Ada Dorée

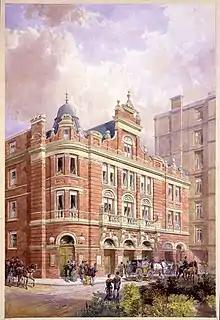
The Savoy Theatre in 1881

In February 1884, Dorée joined a D'Oyly Carte touring company playing the contralto role of Lady Blanche in Gilbert and Sullivan's "Princess Ida". In August of that year, at Portsea, she married another member of the company, Eric Thorne; after the Banns of marriage had been published for Frederick Thomas Thorne "of this parish", and Ada Catherine Elizabeth Earée, of Alphamstone. Her father was by then the Rector there, and her brother, Robert Brisco Earée was also a clergyman.